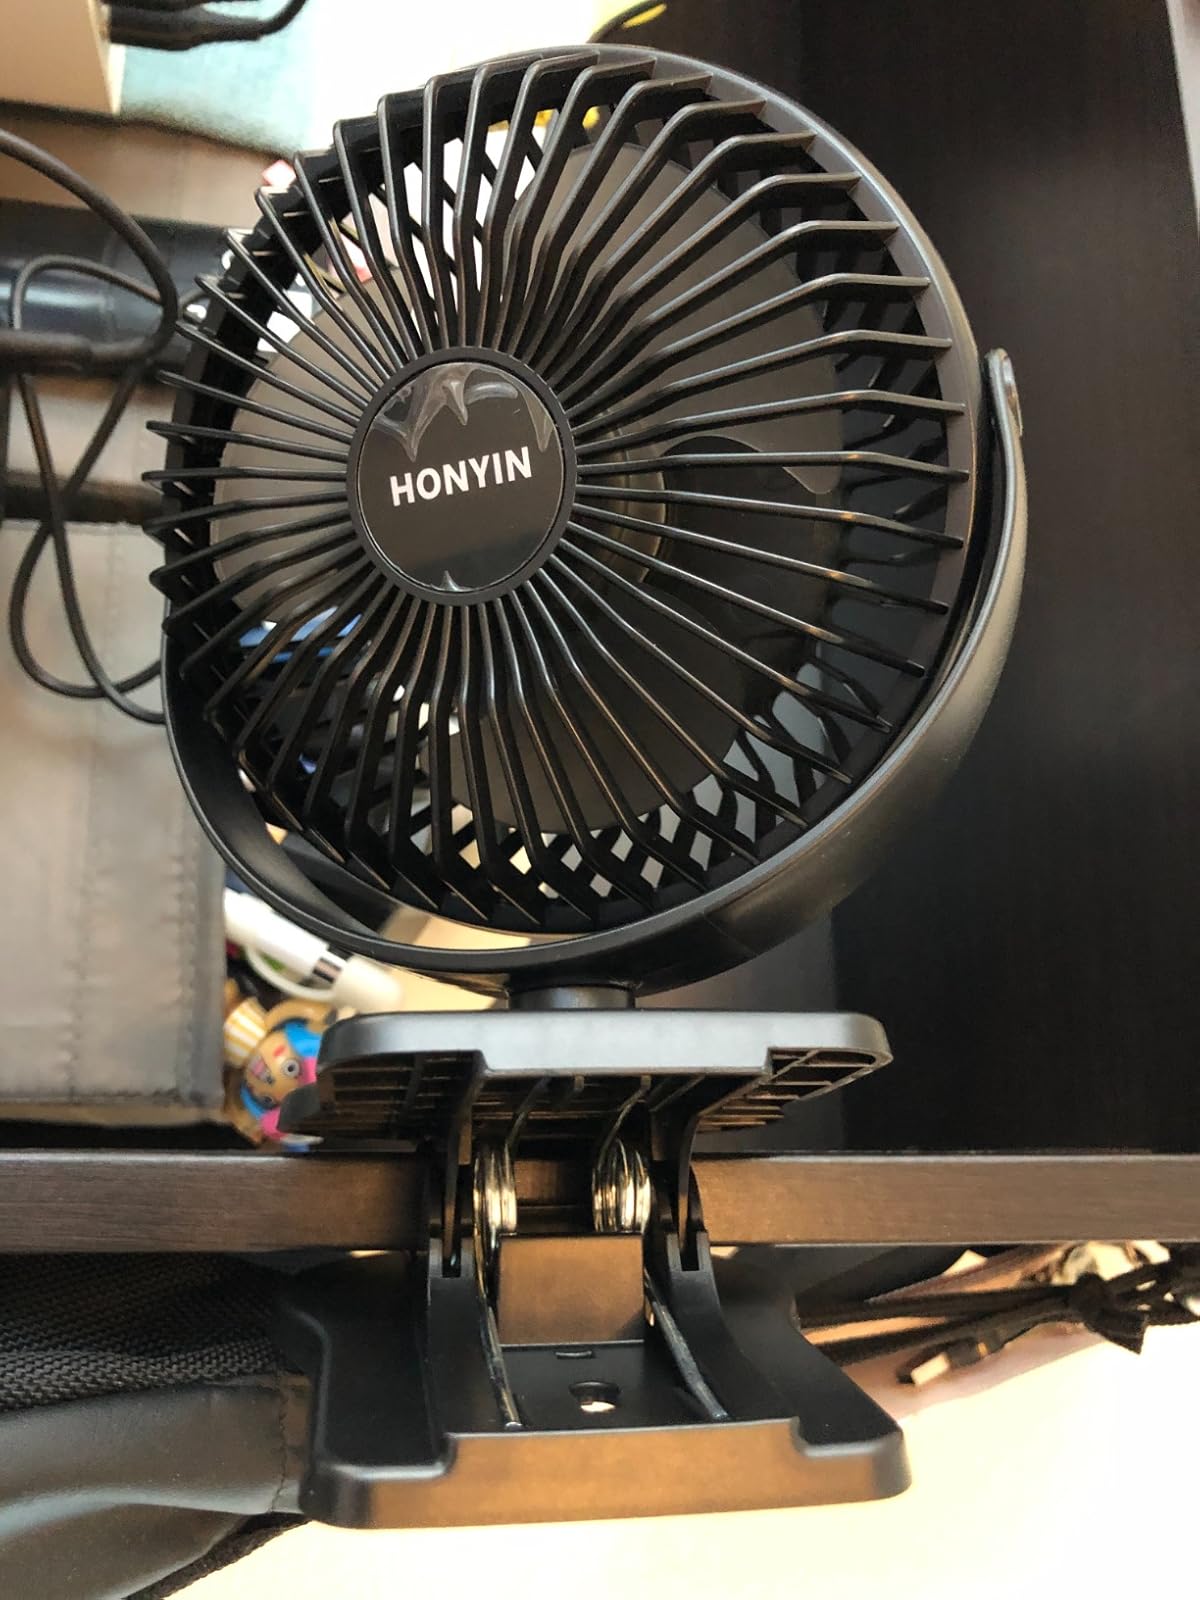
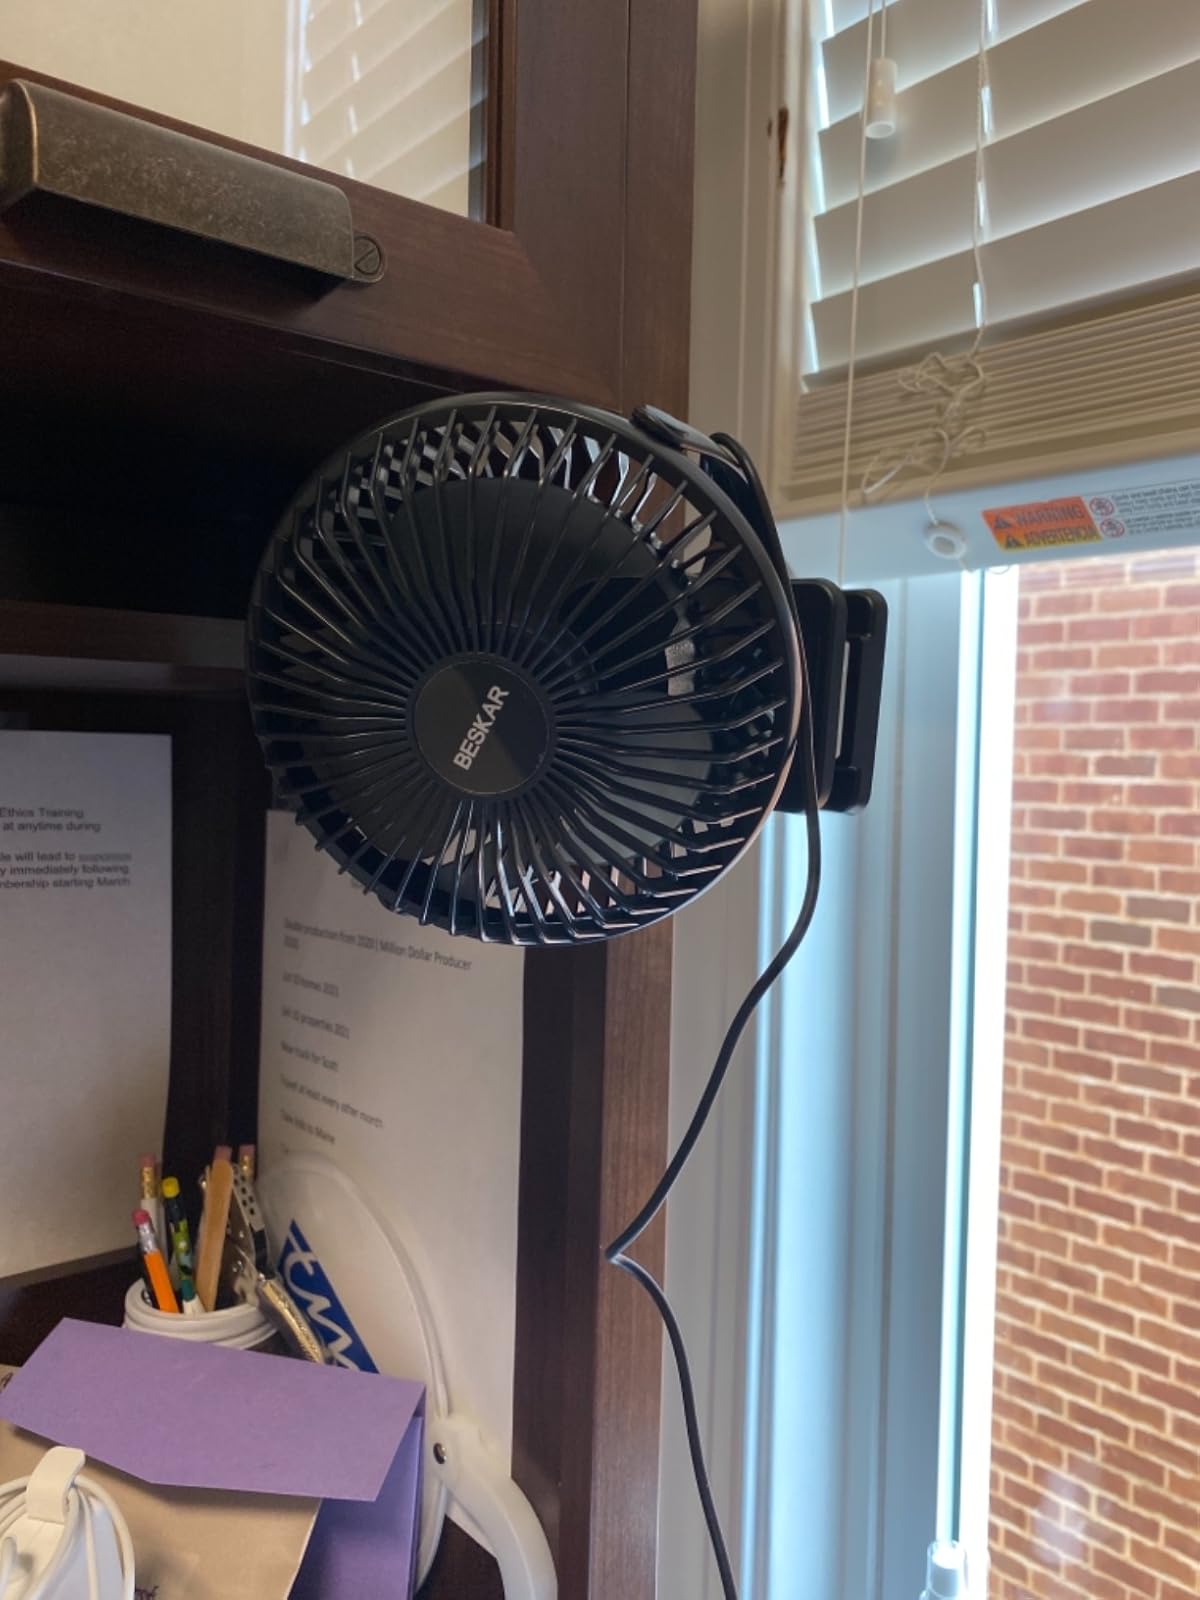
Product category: fan
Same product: yes